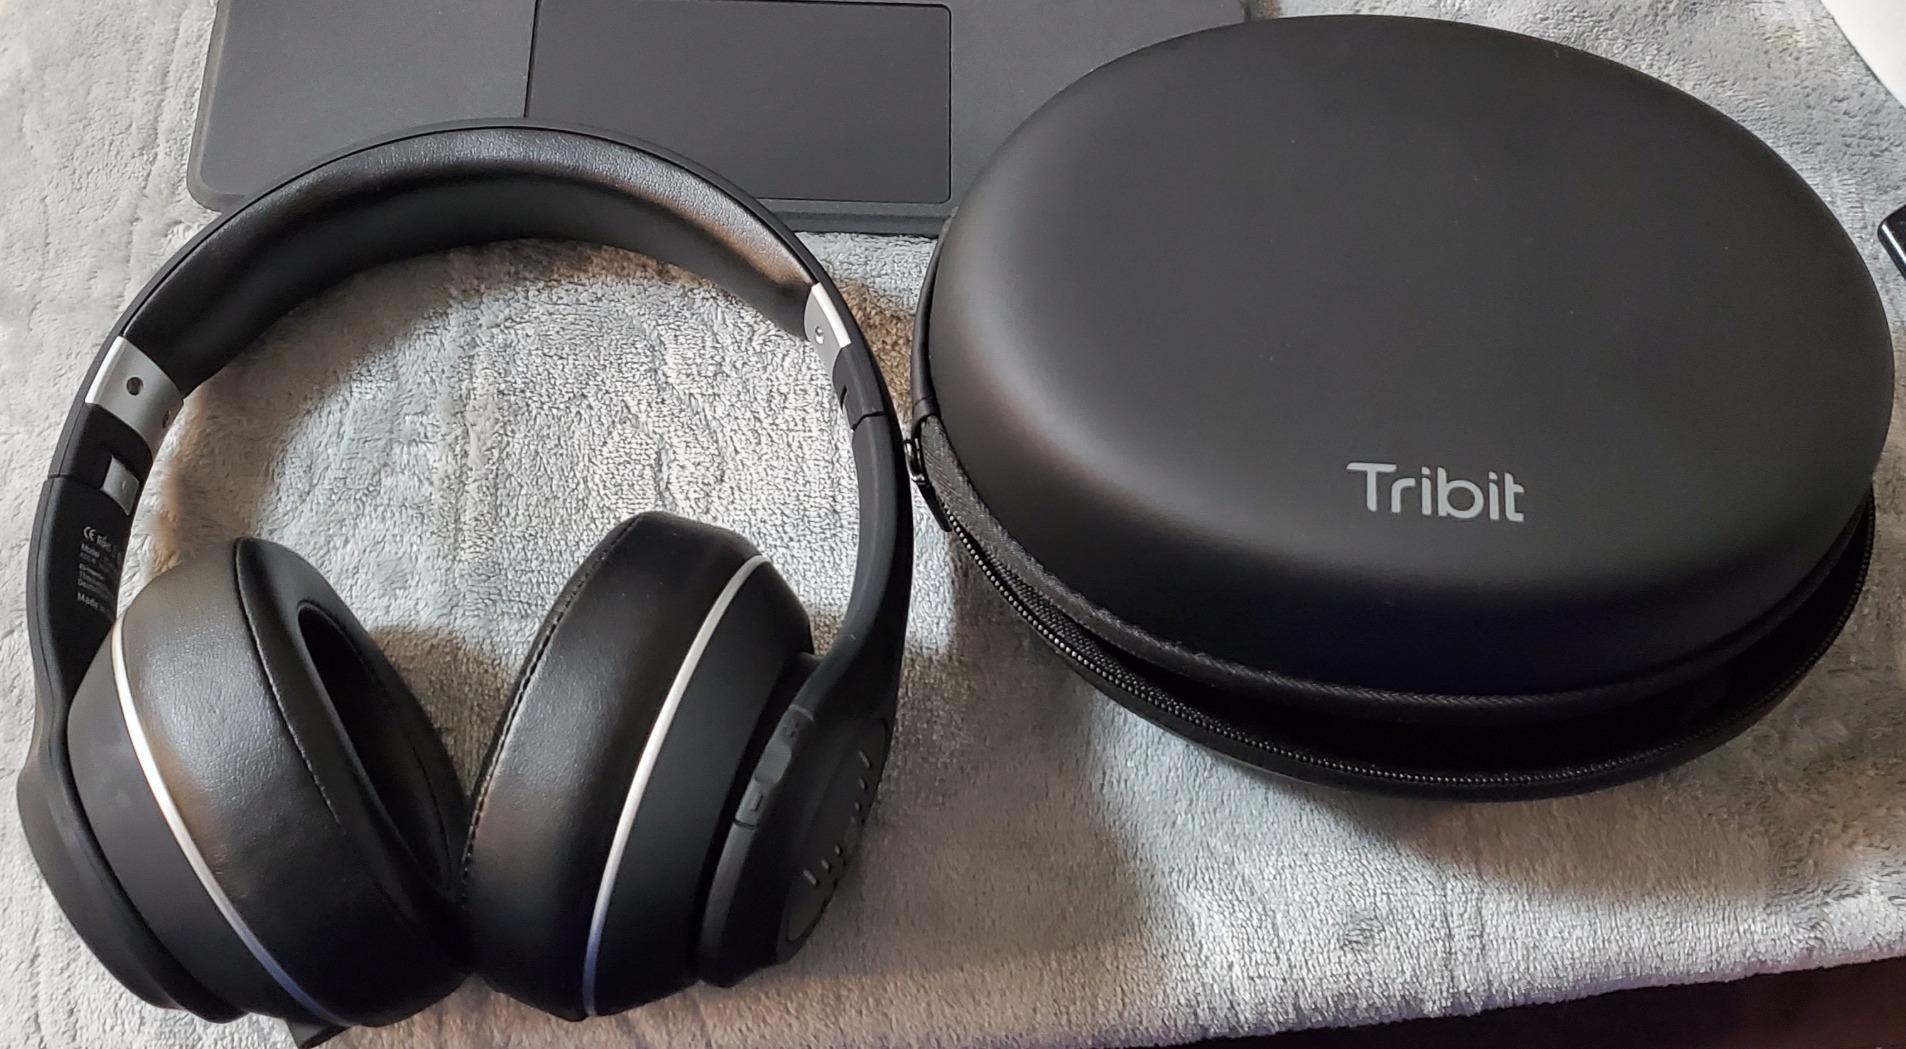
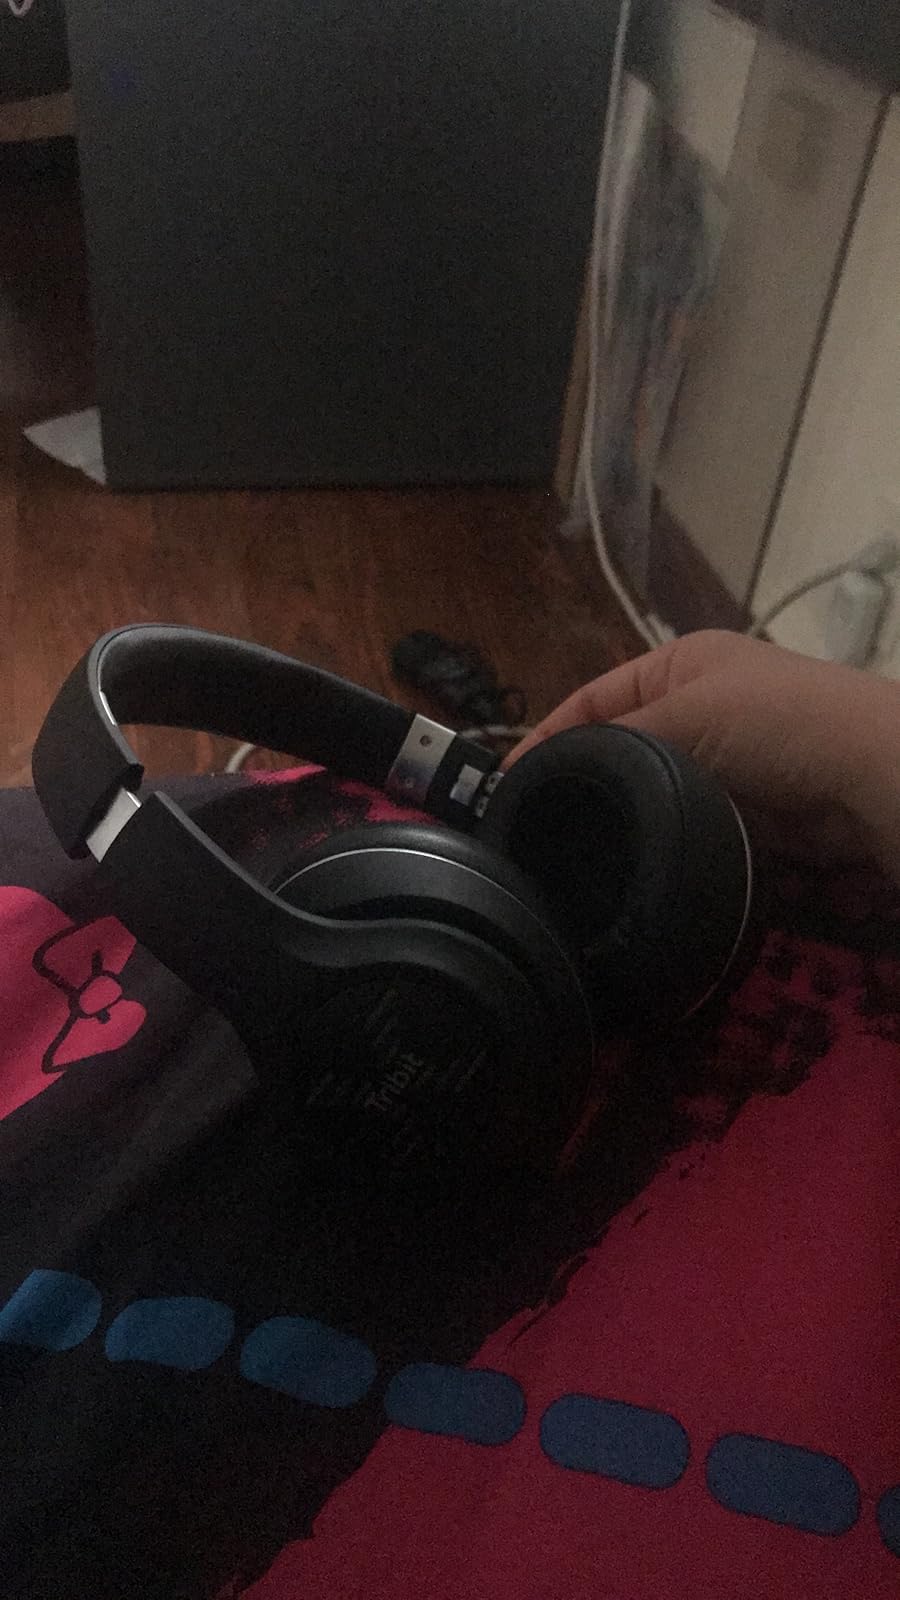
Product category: headphones
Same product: yes